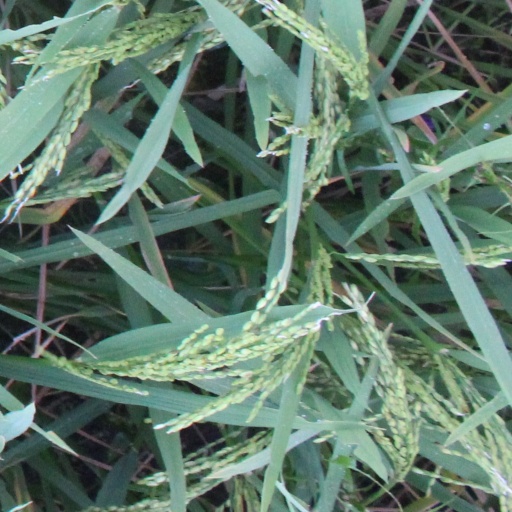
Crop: rice